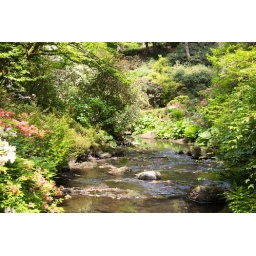
This photo was taken from the wooden bridge in one of the previous photos.